Nugroho Notosusanto

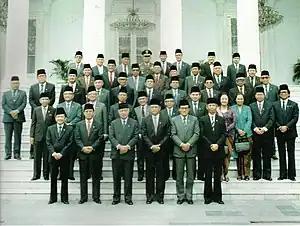
The Fourth Development Cabinet

Notosusanto was made a member of the Fourth Development Cabinet when it was formed on 16 March 1983, replacing outgoing minister Daud Jusuf and taking office three days later. During his two years as minister, he worked on several programs, including compulsory education and student selection systems. He also instituted a new curriculum, replacing the one that had been in use since 1975 and promoting the humanities. Concurrently with his work as Minister of Education and Culture, Notosusanto served as rector of UI; students disapproved of his selection, considering him a military official sent to limit their freedom. He died at his Jakarta home on 3 June 1985 after suffering a cerebral hemorrhage and was buried at Kalibata Heroes' Cemetery. At the time, he was a titular brigadier general.